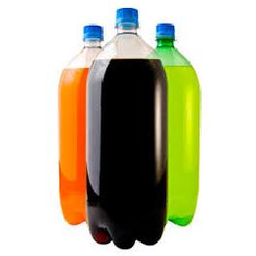
Label: bottles